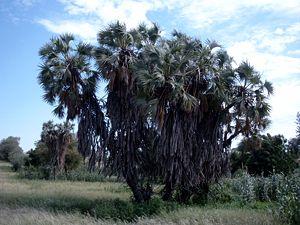
Nyikang, fils du roi Okwa et de la déesse Nyikaya, est le premier dynaste de la monarchie Shilluk, un ancien royaume indépendant de l'Afrique de l'Est qui persiste sous la forme d'institution traditionnelle au sein de la république du Soudan du Sud. Du personnage historique, on sait peu de choses. Nyikang est probablement originaire de la région des Grands Lacs africains et a sans doute vécu durant les premières décennies du XVIᵉ siècle. Les récits de plusieurs peuples Luo, Shilluk en premier lieu mais aussi Anyuak, Thuri, Balanda et Jur-Chol s'accordent pour faire de lui le fondateur la nation Shilluk, sans doute vers 1530-1550, après avoir traversé les marécages du Sudd et s'être installé sur la rive occidentale du Nil Blanc dans l'aire de l'actuel comté de Panyikang, au sud-ouest de la ville de Malakal.
Hyphaene est un genre de palmier qui comprend huit espèces, dont le palmier doum. Ce sont des palmiers inhabituels qui ont la particularité d'être naturellement dotés d'un tronc avec des branches. L'espèce Hyphaene coriacea a ainsi un stipe court, qui se ramifie dès le niveau du sol. La plupart des autres genres de palmiers sont composés d'espèces ayant un stipe ne se ramifiant pas.